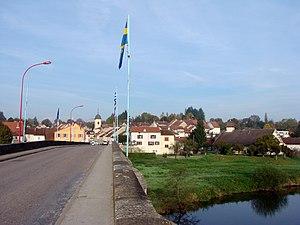
Le pont de Port-sur-Saône. Camera location47°
Cette page recense les communes du département de la Haute-Saône en France. La Haute-Saône comprenait 539 communes au 1ᵉʳ janvier 2020.
Port-sur-Saône est une commune française située dans le département de la Haute-Saône, en région Bourgogne-Franche-Comté. Ses habitants sont les Portusiens.